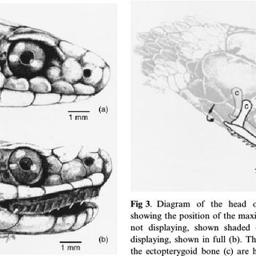
Animal: snakes